Civil defense in the United States

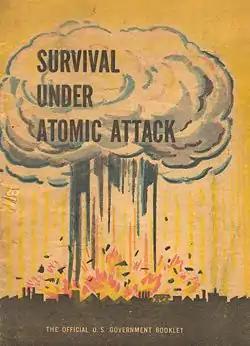
Civil defense literature such as "Survival Under Atomic Attack" was common during the Cold War Era.

The new dimensions of nuclear war terrified the world and the American people. The sheer power of nuclear weapons and the perceived likelihood of such an attack on the United States precipitated a greater response than had yet been required of civil defense. Civil defense, something previously considered an important and common-sense step, also became divisive and controversial in the charged atmosphere of the Cold War. In 1950, the National Security Resources Board created a 162-page document outlining a model civil defense structure for the US. Called the "Blue Book" by civil defense professionals in reference to its solid blue cover, it was the template for legislation and organization that occurred over the next 40 years. Despite a general agreement on the importance of civil defense, Congress never came close to meeting the budget requests of federal civil defense agencies. Throughout the Cold War, civil defense was characterized by fits and starts. Indeed, the responsibilities were passed through a myriad of agencies, and specific programs were often boosted and scrapped in a similar manner to US ballistic missile defense (BMD) systems with which it was seen as complementary.